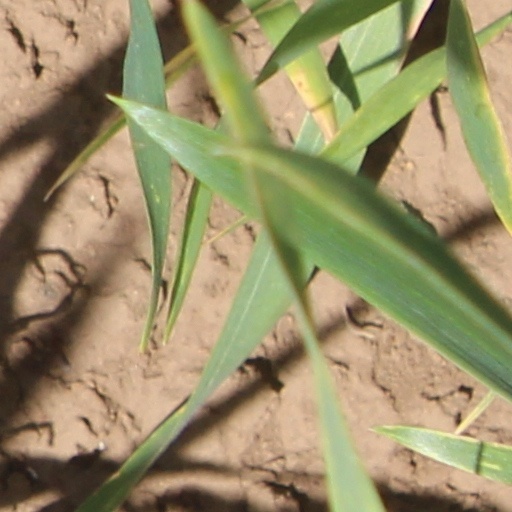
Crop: wheat